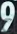
Number: 9